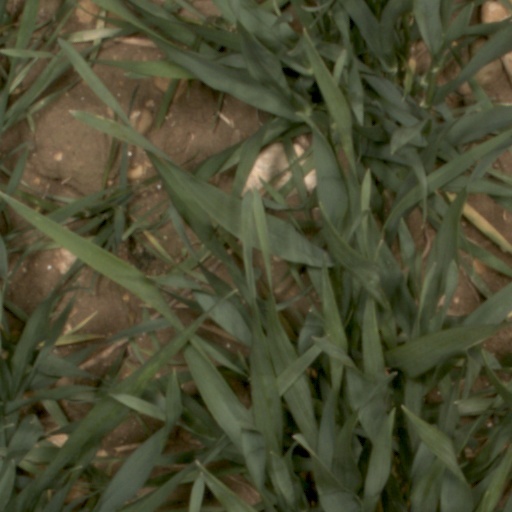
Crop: wheat